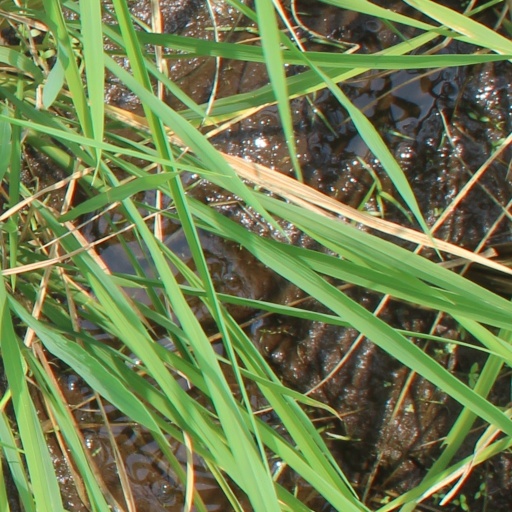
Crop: rice